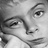
Emotion: neutral